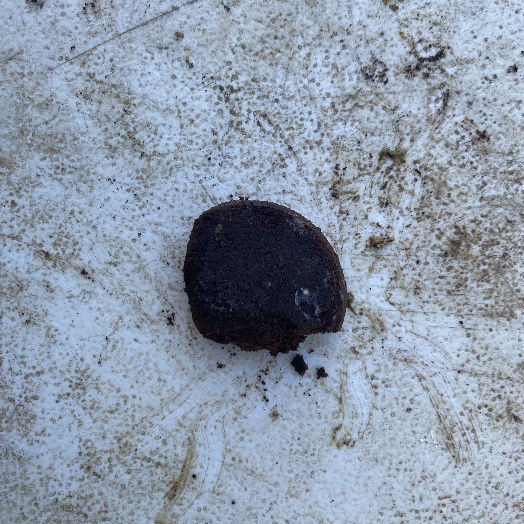
Label: Food Organics